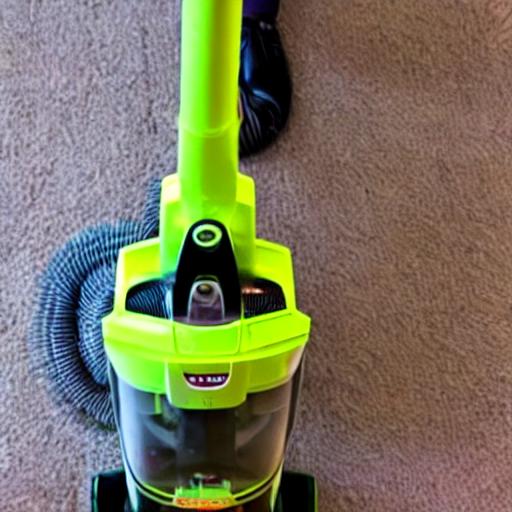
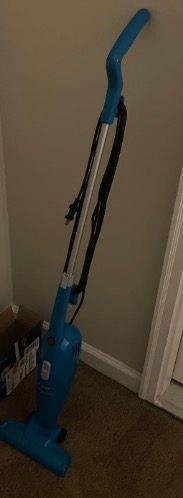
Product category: items_vacuum
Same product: no